Battle of Pusan Perimeter logistics

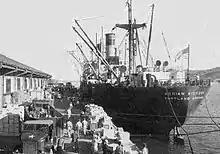
US ships unload cargo at Pusan port, 1950.

The airlift of critically needed items from the United States tapered off at the end of July as surface transportation began to meet requirements. Some items such as the new 3.5-inch rocket were still being carried largely by airlift, 900 of them being scheduled daily for air delivery to Korea during August. The new 5-inch "shaped charge" rockets for Navy fighter planes, developed at the Navy's Inyokern, California, Ordnance Test Station, were at first delivered to Korea entirely by air. On July 29, a special Air Force plane picked up the first 200 warheads from Inyokern for delivery to the Far East.